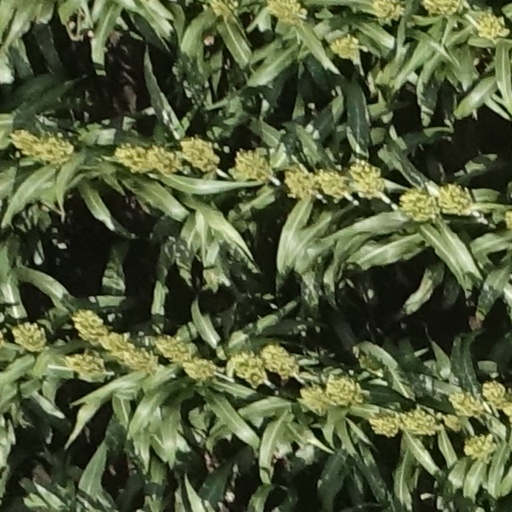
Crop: sorghum